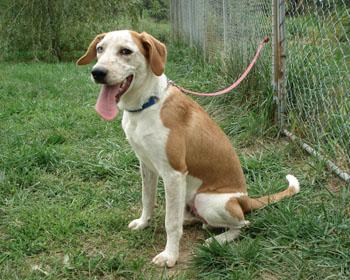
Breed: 216-n000063-Walker_hound